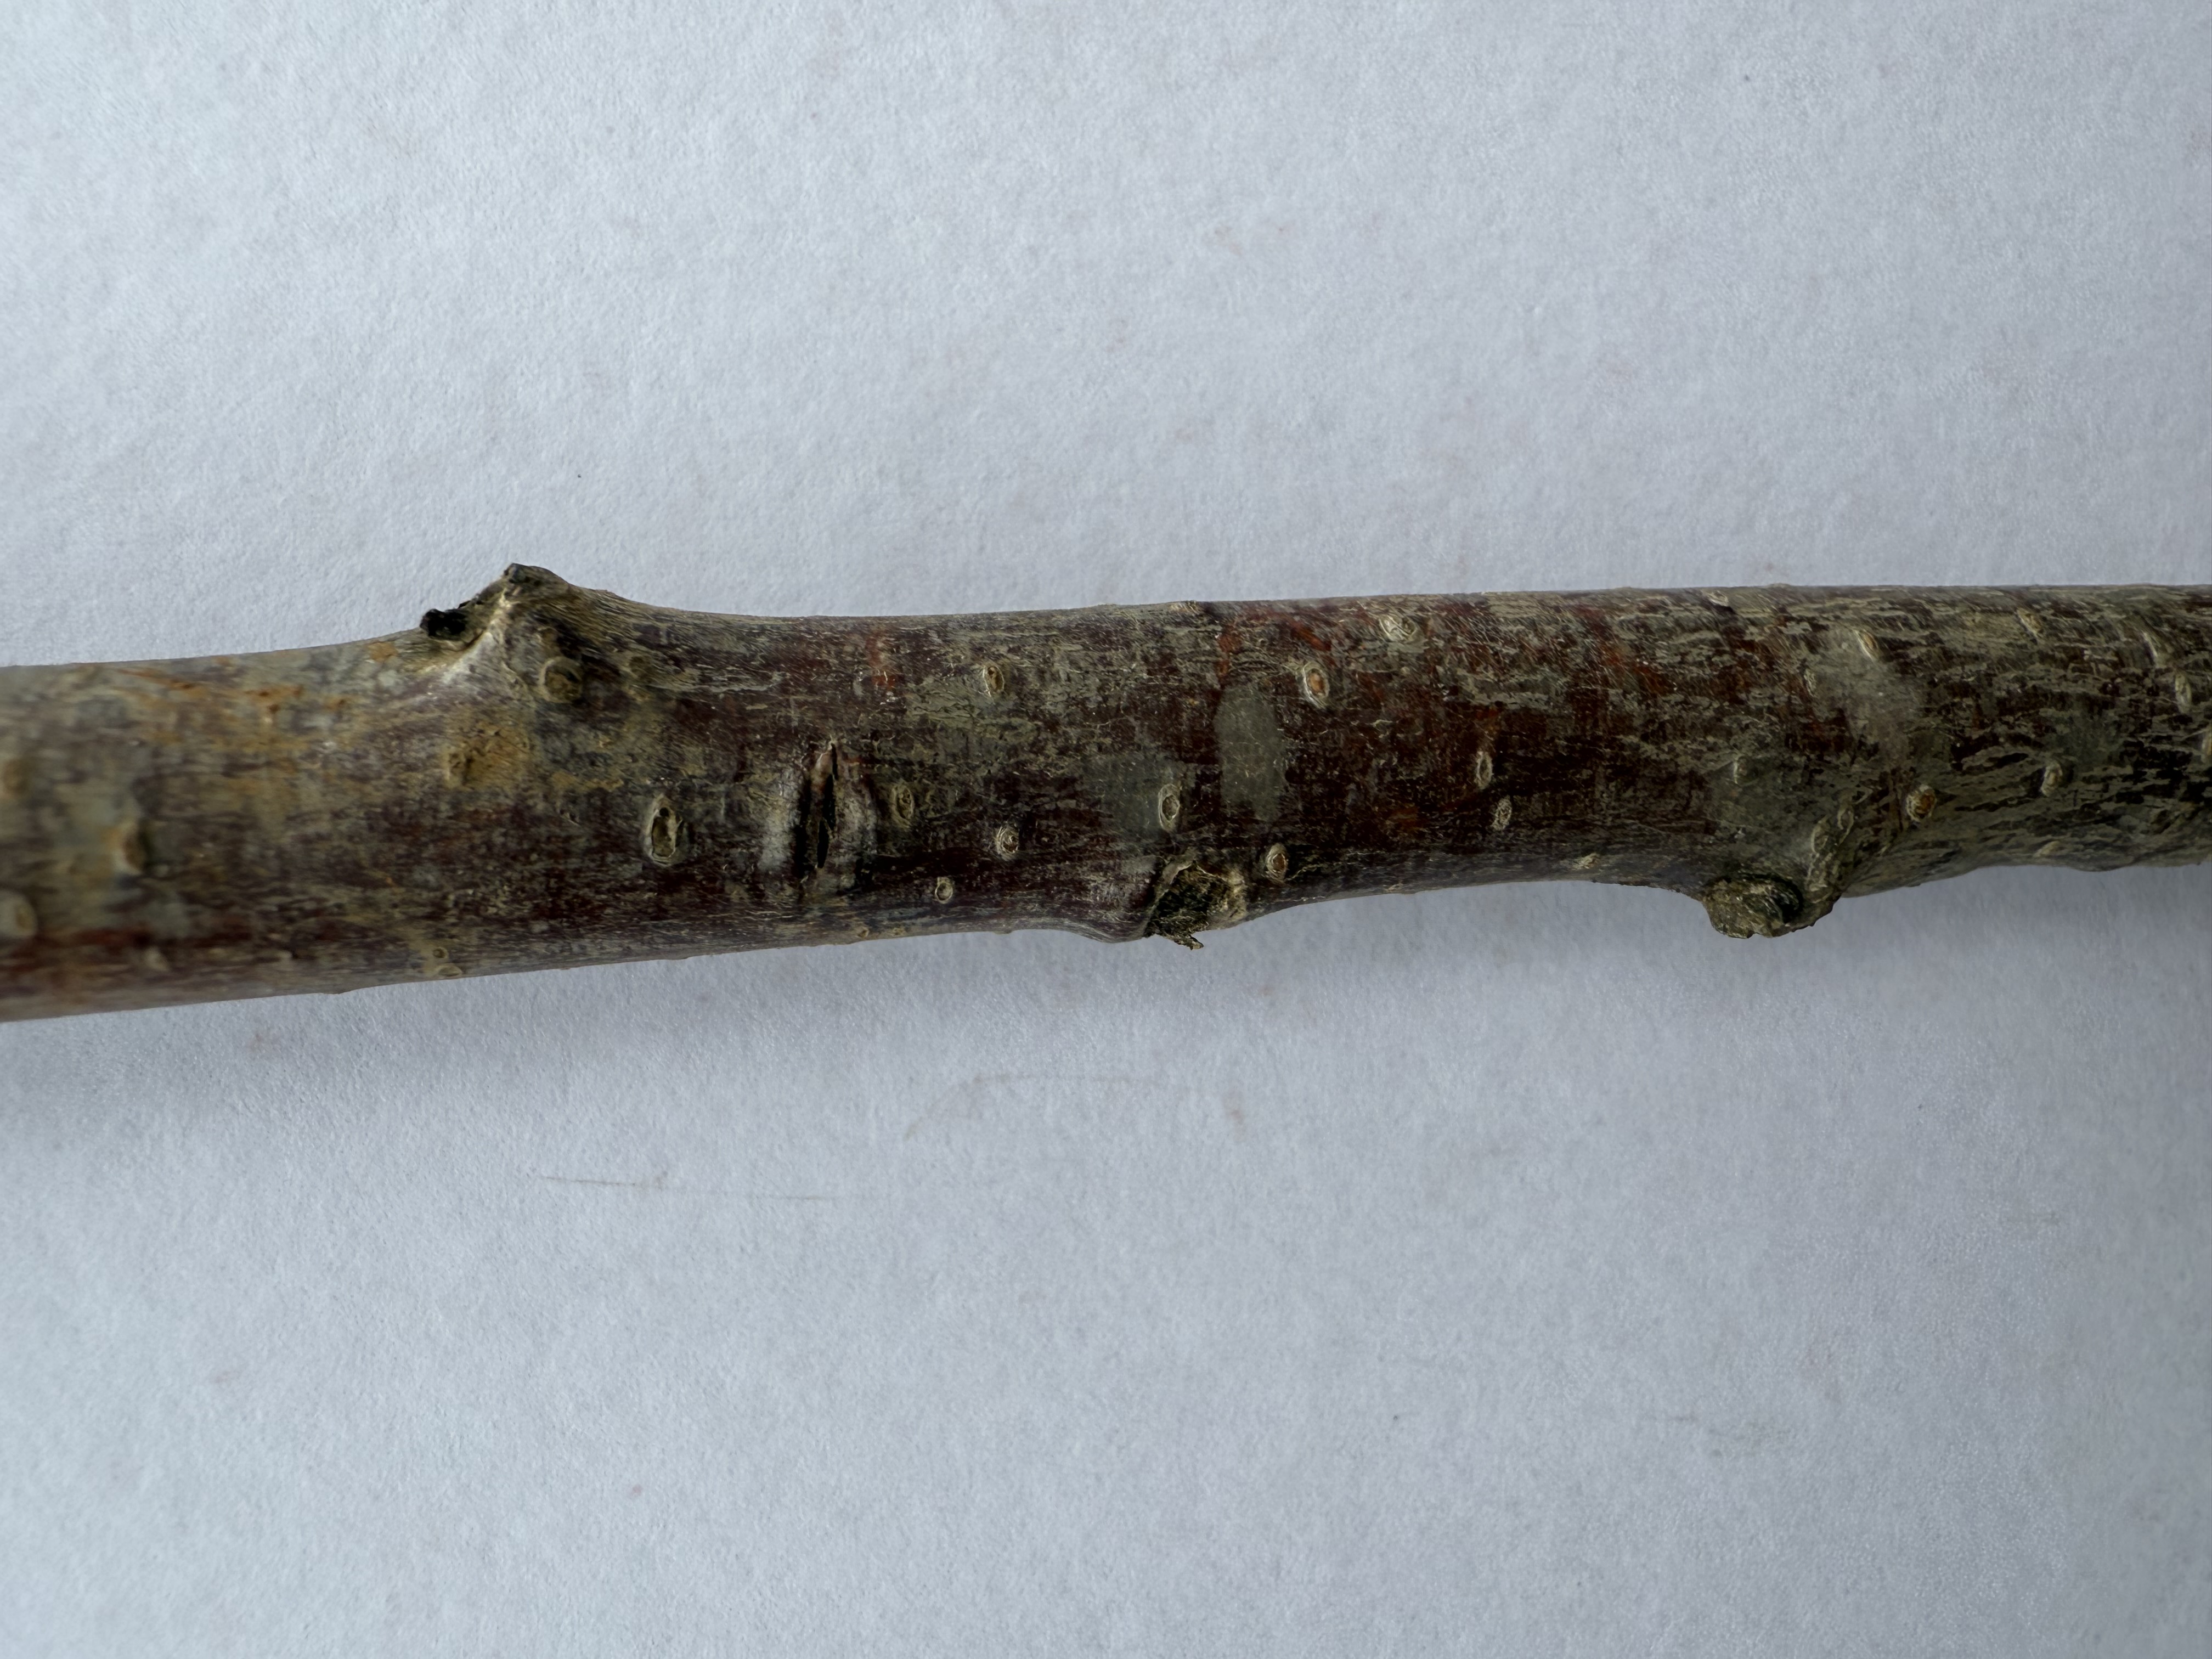
Variety: Ziraat 0900 Cherry